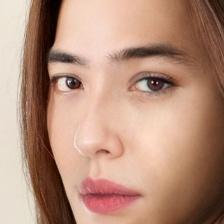
Label: faces